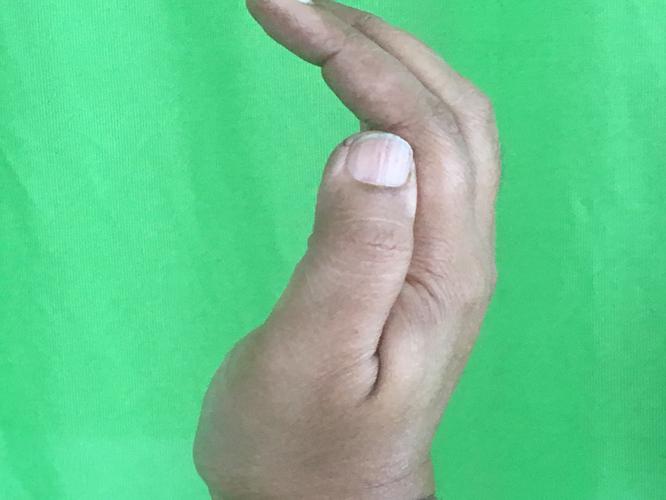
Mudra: Sarpasirsha
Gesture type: single_hand